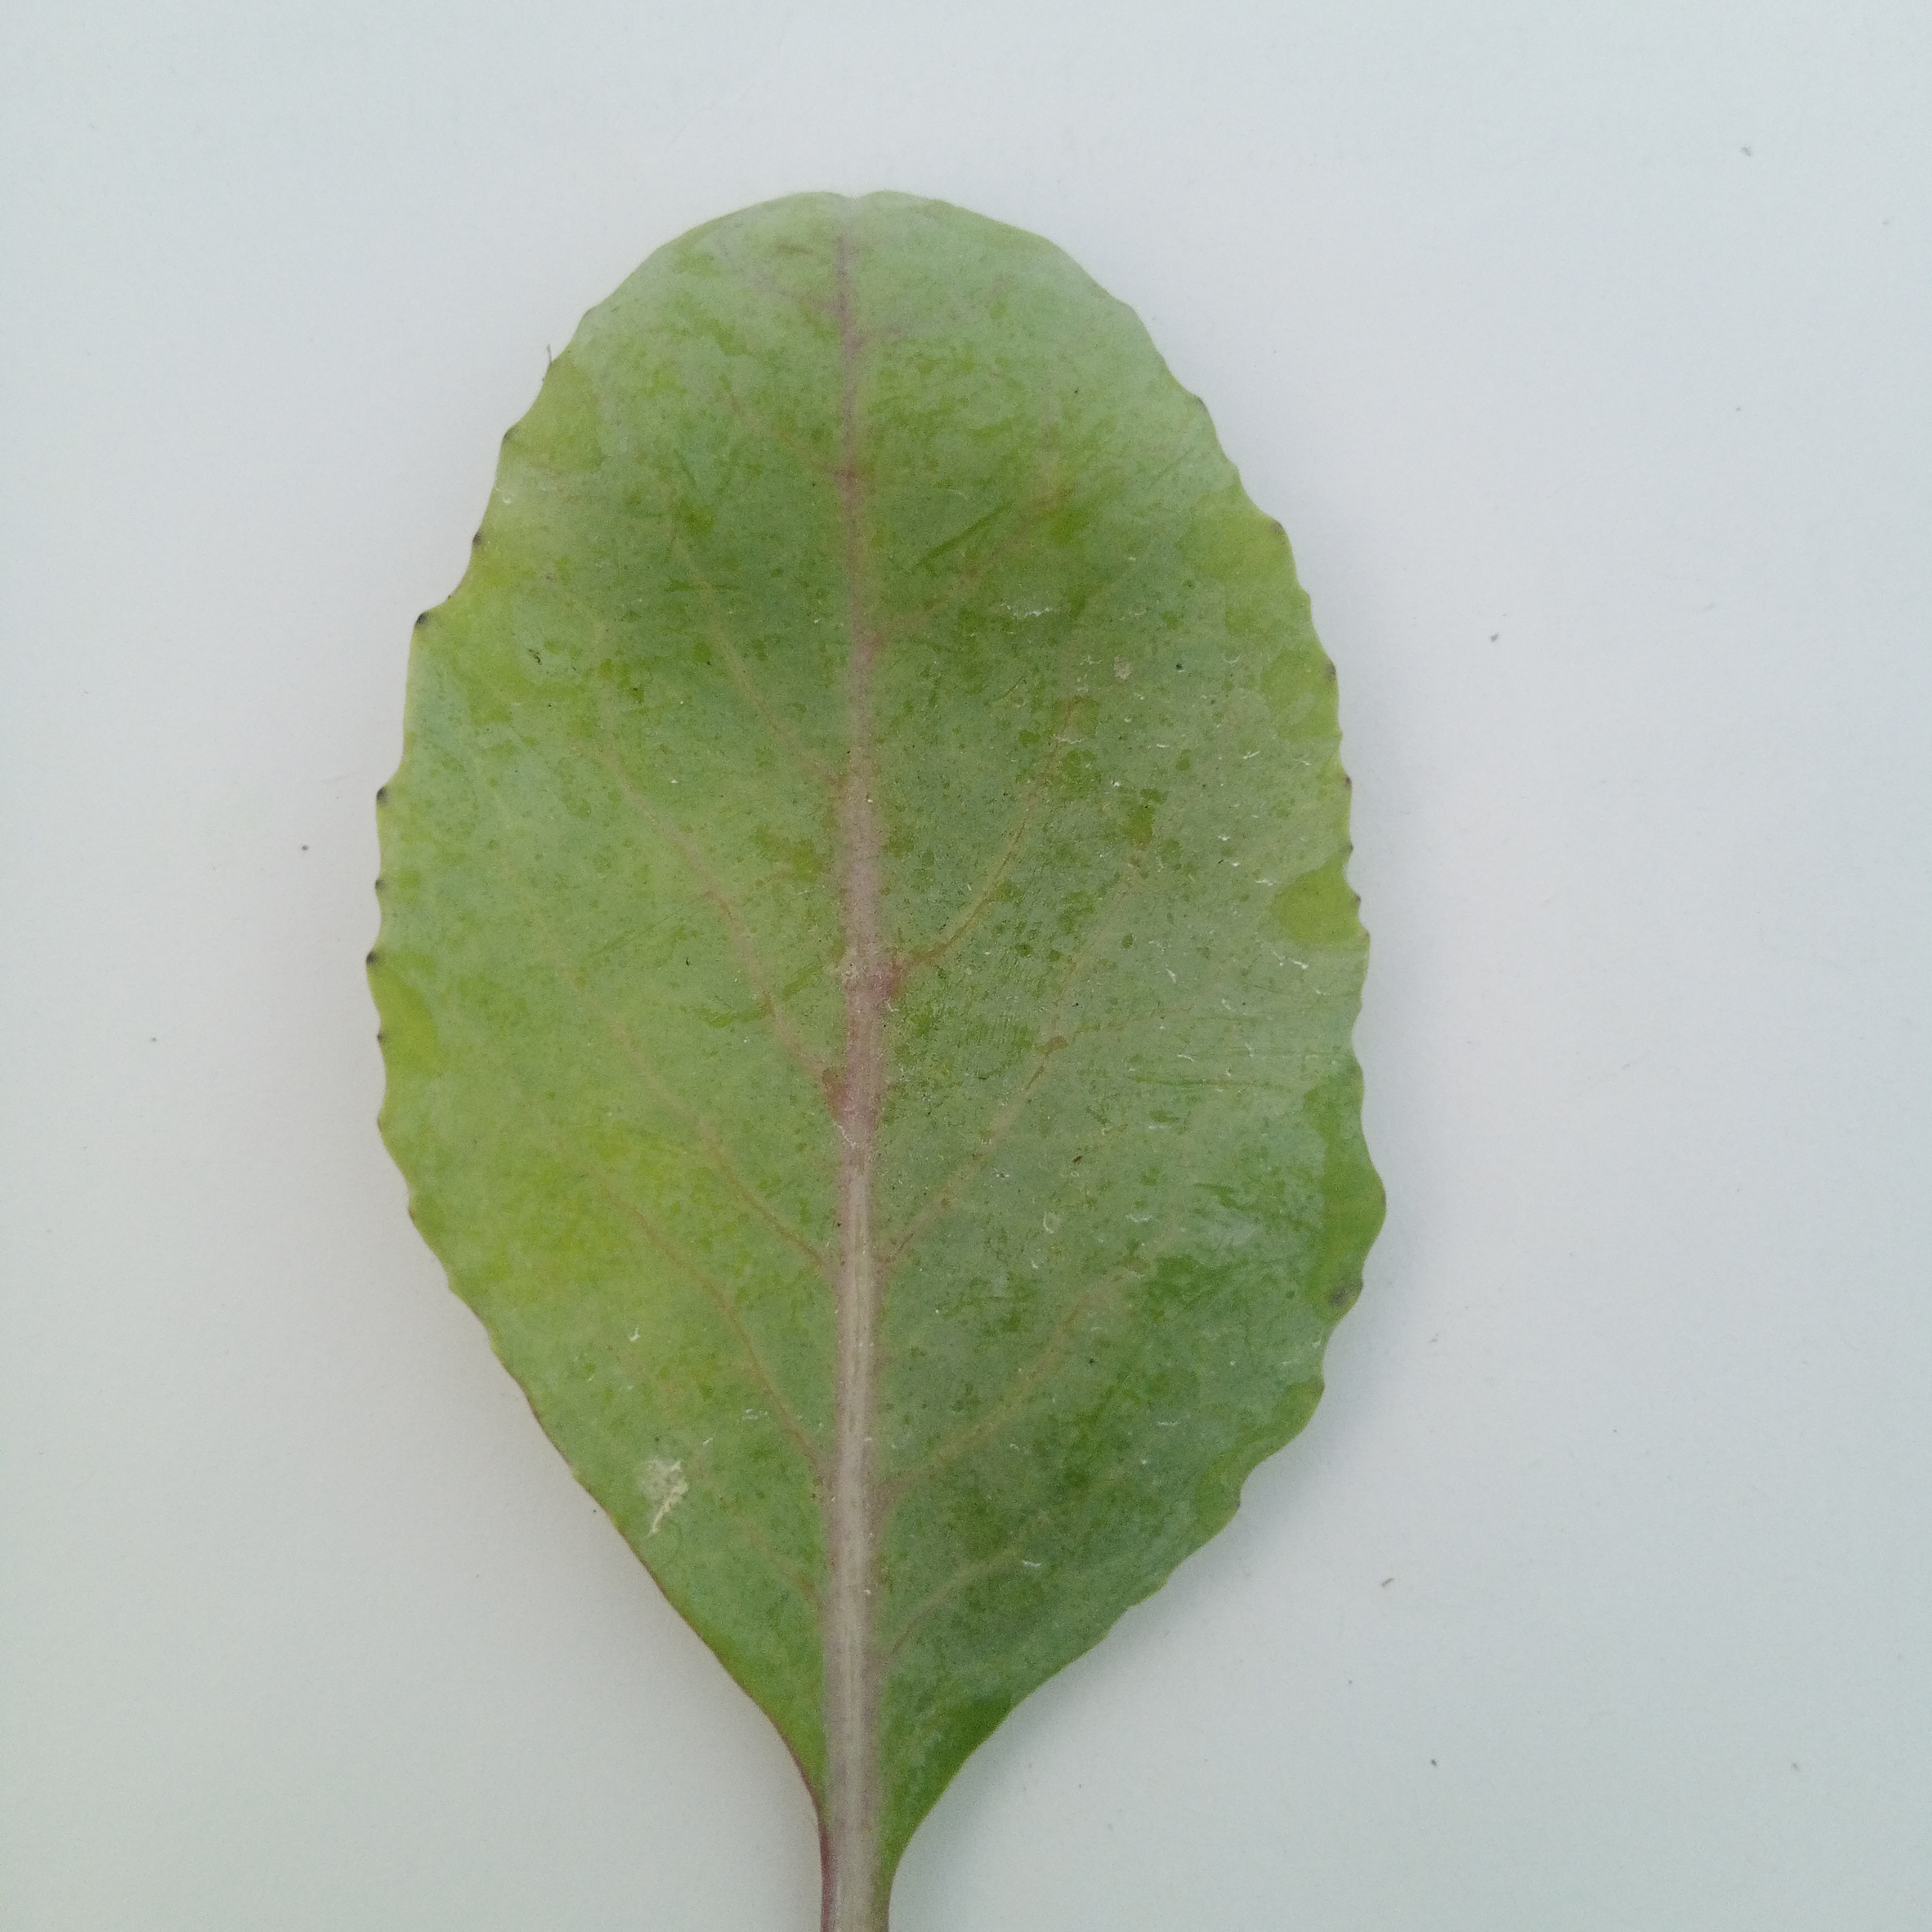
Label: Healthy